Hanford MacNider

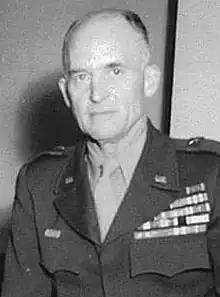
MacNider in uniform, 1945

Lieutenant General Hanford MacNider (2 October 1889 – 18 February 1968) was a senior officer of the United States Army who fought in both world wars. He also served as a diplomat, the Assistant Secretary of War of the United States from 1925 to 1928 and the National Commander of the American Legion from 1921 to 1922. He was also the United States Ambassador to Canada.